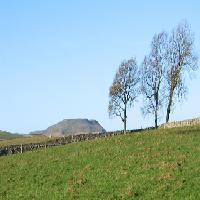
Weather: sun or clear